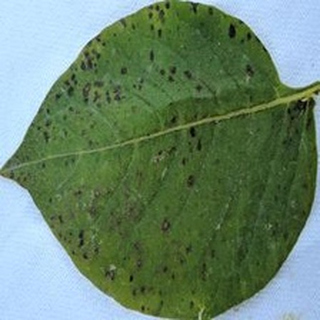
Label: potato_early_blight